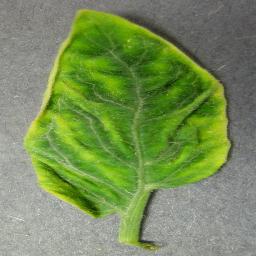
Label: Tomato___Tomato_Yellow_Leaf_Curl_Virus